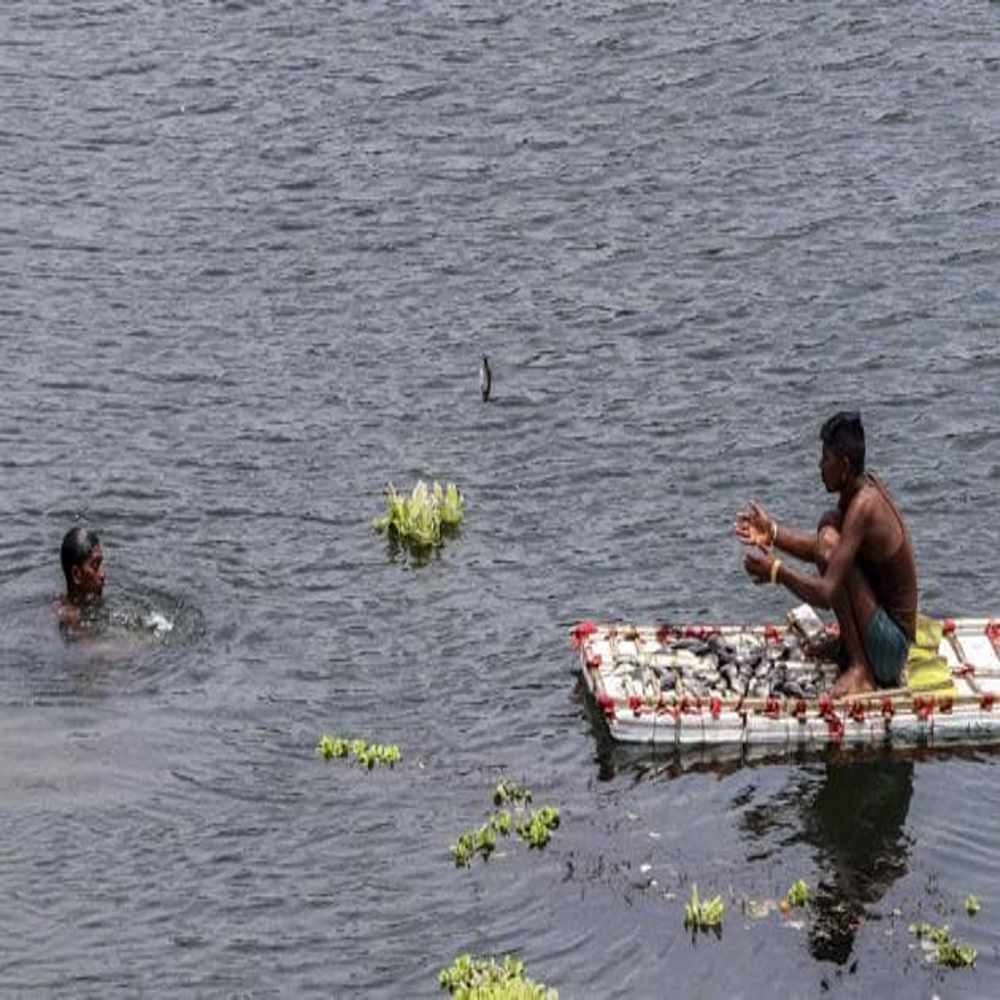
Body of water present: yes
Land polluted: no
Water polluted: no
Pollution percentage: 0%